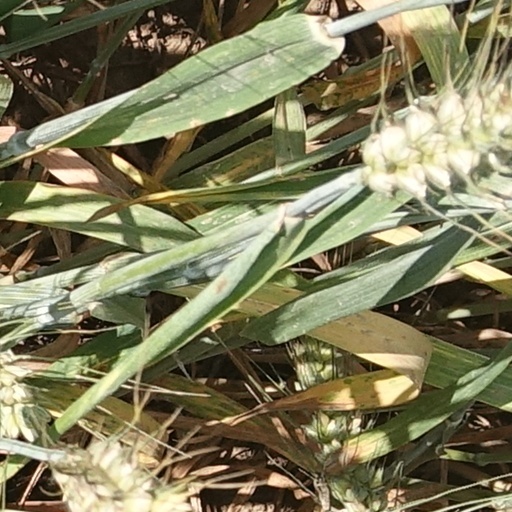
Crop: wheat